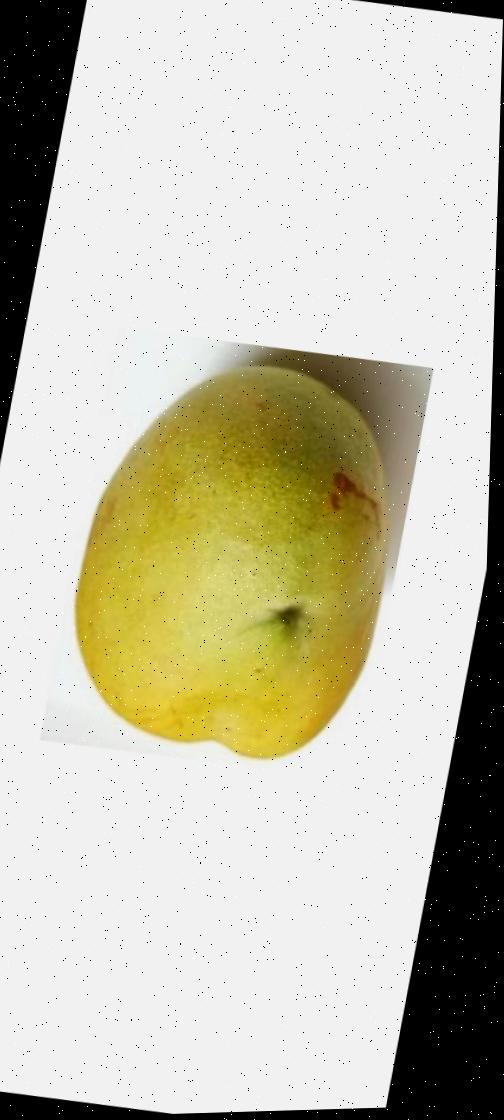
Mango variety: Bari-11